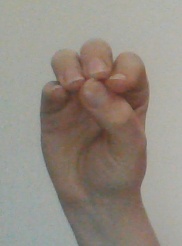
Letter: ha